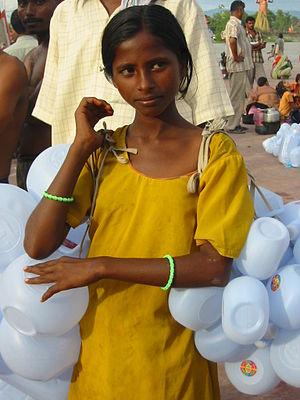
La qualité de l'environnement physique constitue l'un des déterminants de la santé des populations et constitue une préoccupation majeure dans notre monde contemporain. Ce même environnement joue aussi sur le développement de la zone étudiée qui est lui aussi intimement lié à la santé de la population. L'analyse de ces trois facteurs peut nous donner une assez bonne idée de la situation actuelle de la région concernée.
Un vendeur de rue est un marchand de produits pouvant être facilement transportés ; le terme est à peu près synonyme de celui de colporteur. Dans la plupart des endroits où le terme est utilisé, un vendeur de rue vend des articles peu coûteux, de l'artisanat ou des produits d'alimentation. Qu'il soit stationnaire ou mobile, le colporteur annonce souvent fort en criant ou en chantant, et plaisantent facilement avec les clients afin d'attirer leur attention et améliorer ses ventes.